Heritage Lighthouse Protection Act

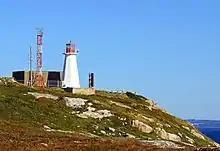
Chebucto Head Lighthouse, at left where the Lighthouse Protection act campaign was launched

With the world's largest coastline, Canada built a large network of lighthouses and developed a uniquely Canadian style of lighthouses following Confederation in 1867. Advances in navigational technology have lessened the critical navigational role of lighthouses while at the same time their cultural role and potential for tourism development has grown. Lighthouse groups seeking to preserve lighthouses soon found that in Canada, the landmark buildings fell into a heritage Catch-22. As federal buildings, they are exempt from municipal or provincial laws, but they are not protected by any federal heritage laws. Lighthouses are instead merely subject to a property management program called the Federal Heritage Building Review Office (FHBRO). A survey of lighthouses across Canada in 1998 by the Nova Scotia Lighthouse Preservation Society showed that fewer than four per cent of Canadian lighthouses have been protected from demolition under FHBRO, while in the United States, 70 per cent of lighthouses over 50 years old have heritage protection by the National Register of Historic Places. The FHBRO process has also been criticized for lack of public consultation with most communities having no idea when local lighthouses were evaluated and for the fact that when lighthouses are sold privately or transferred to other levels of government, even the minimal FHBRO protection evaporates.